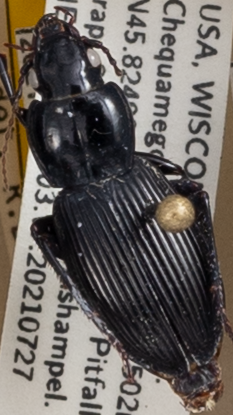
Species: Pterostichus novus
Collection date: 2021-07-27 04:00:00
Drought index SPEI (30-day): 0.312
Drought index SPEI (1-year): -0.128
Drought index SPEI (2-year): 1.13